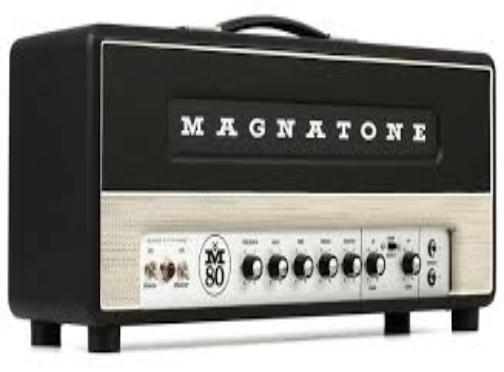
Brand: magnatone
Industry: Electronic